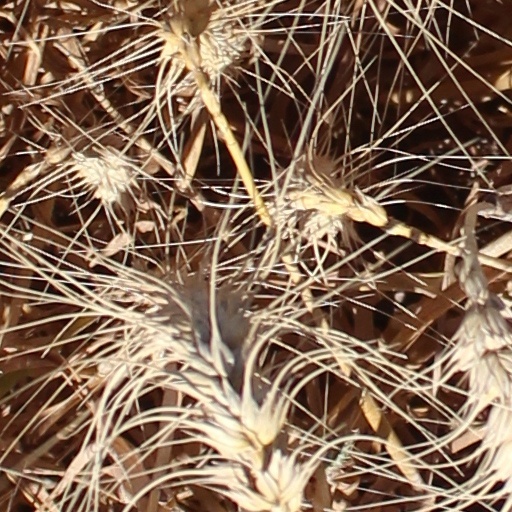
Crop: wheat